Fairyfly

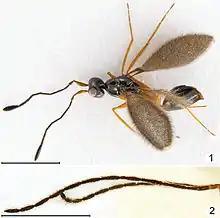
"Mymarilla wollastoni": (1) Female exhibiting the extraordinarily densely hairy (setose) and domed forewings peculiar to the species. (2) Close-up of the thread-like antennae of a male. "Mymarilla wollastoni" is endemic to the island of Saint Helena in the southern Atlantic. Scale bar = 1 mm

Most fairyflies possess wings with long bristles (marginal setae) on the fringes. The forewings usually have hypochaeta. These are small bristles (setae) which point distinctly backwards on the ventral surface of the wing membrane.